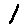
Label: 1